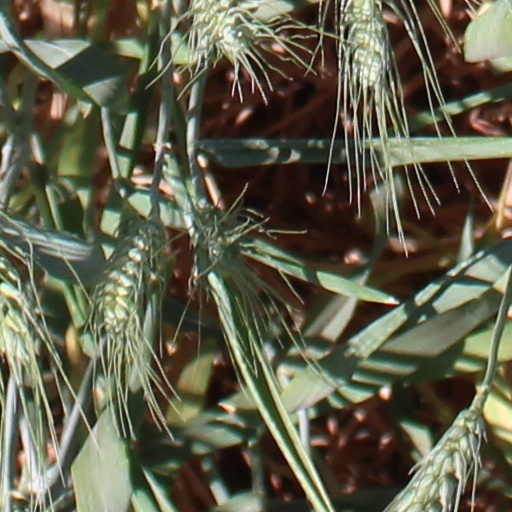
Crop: wheat